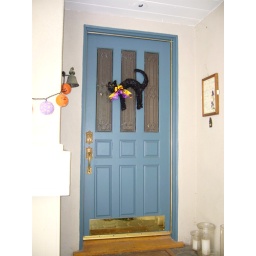
The only animal in the house I've ever been able to take a pic of. =o